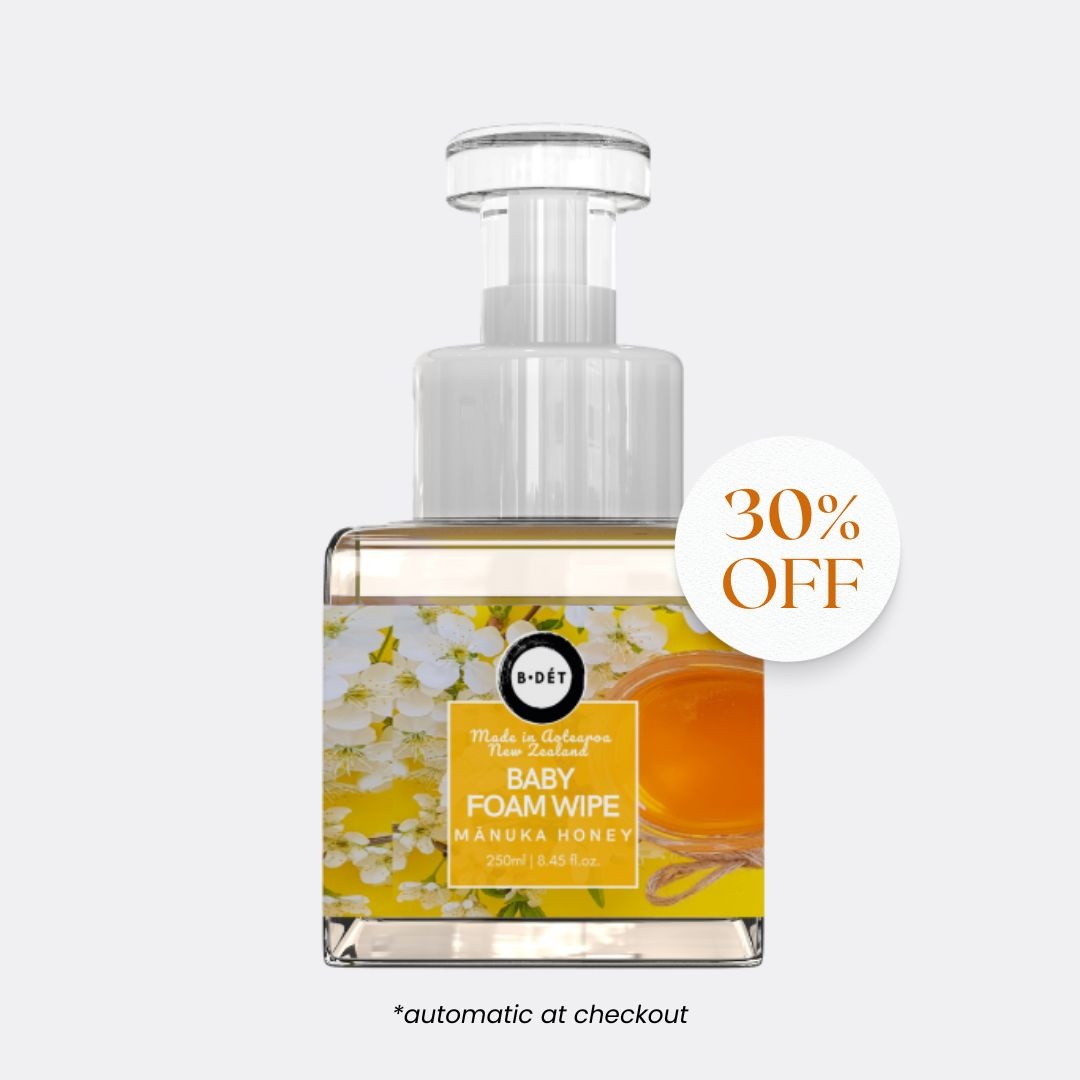
BDÉT 250 ML Eco Pack - Mānuka Honey
Brand: BDÉT
BDÉT BDÉT 250 ML Eco Pack is the clever Kiwi solution to baby wipes. Equivalent to 480 Wet Wipes! Safe & Effective: Get BDÉT 250 ML Eco Pack at a Huge Discount! Our stock has passed its Best Before date, but it’s still just as gentle and soothing for your baby’s delicate skin. BDÉT Baby Foam Wipe pumps onto toilet tissue and turns it into a soft, natural, and cleaning wipe. It is made in New Zealand from 98.9% natural ingredients. It is so gentle and soothing on a baby’s delicate skin. Just pump onto toilet paper, tissues or cloth. Then wipe baby's bottom. The formula is safe on septic and sewerage systems so it is safe to flush down the loo. BDÉT uses NO toxic chemicals. Ingredients: MĀNUKA HONEY Water, Lauryl Glucoside, Sodium Coco-Sulfate, Leptospermum Scoparium Mel/Mānuka Honey, Benzyl Alcohol, Citric Acid, Dehydroacetic Acid
Category: Baby & Toddler > Diapering > Baby Wipes > Flushable Baby Wipes